Rayon

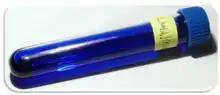
Aqueous solution of Schweizer's reagent or cuoxam

Cuprammonium rayon has properties similar to viscose; however, during its production, the cellulose is combined with copper and ammonia (Schweizer's reagent). Due to the detrimental environmental effects of this production method, cuprammonium rayon is no longer being produced in the United States. The process has been described as obsolete, but cuprammonium rayon is still made by one company in Japan.